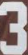
Number: 3